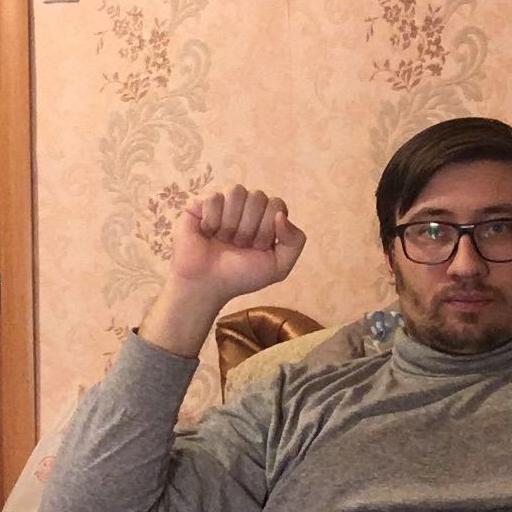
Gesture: fist